Businessman (film)

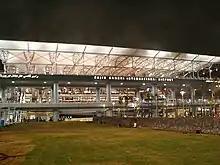
Rajiv Gandhi International Airport, where principal photography began.

The film was planned to be shot entirely in and around Mumbai and Jagannadh searched for distinct localities there which suit the script's backdrops. Jagannadh told Venkat that he needed 75 working days to complete the film's shoot. He planned to start with Babu in the first week of September 2011 and established this schedule before finishing in the first week of January 2012. Filming began on 2 September 2011 at Rajiv Gandhi International Airport in Hyderabad.